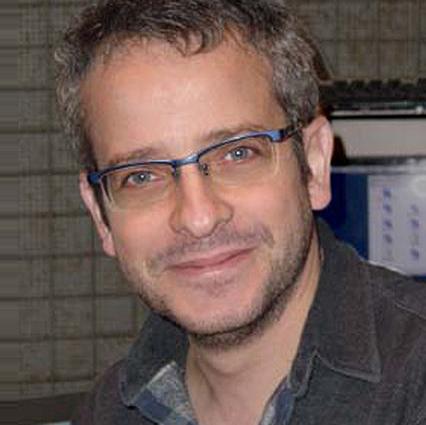
Age: 42